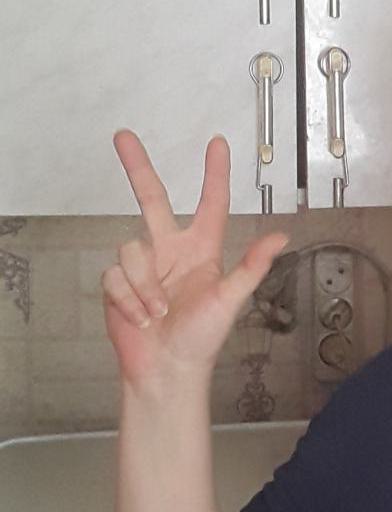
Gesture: three2